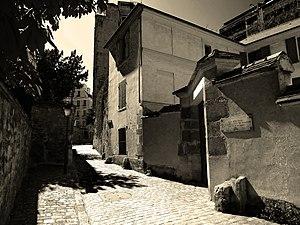
Rue Berton (n°24 maison de Balzac) - Paris XVI This building is inscrit au titre des Monuments Historiques. It is indexed in the Base Mérimée, a database of architectural heritage maintained by the French Ministry of Culture,
La rue Berton est une petite ruelle de l'ouest de Paris, dans le 16ᵉ arrondissement.
La Maison de Balzac est un pavillon abritant un musée consacré à Honoré de Balzac, situé au 47, rue Raynouard et 24, rue Berton, dans le 16ᵉ arrondissement de Paris.